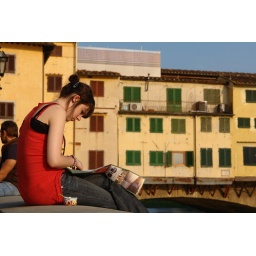
the girl in red